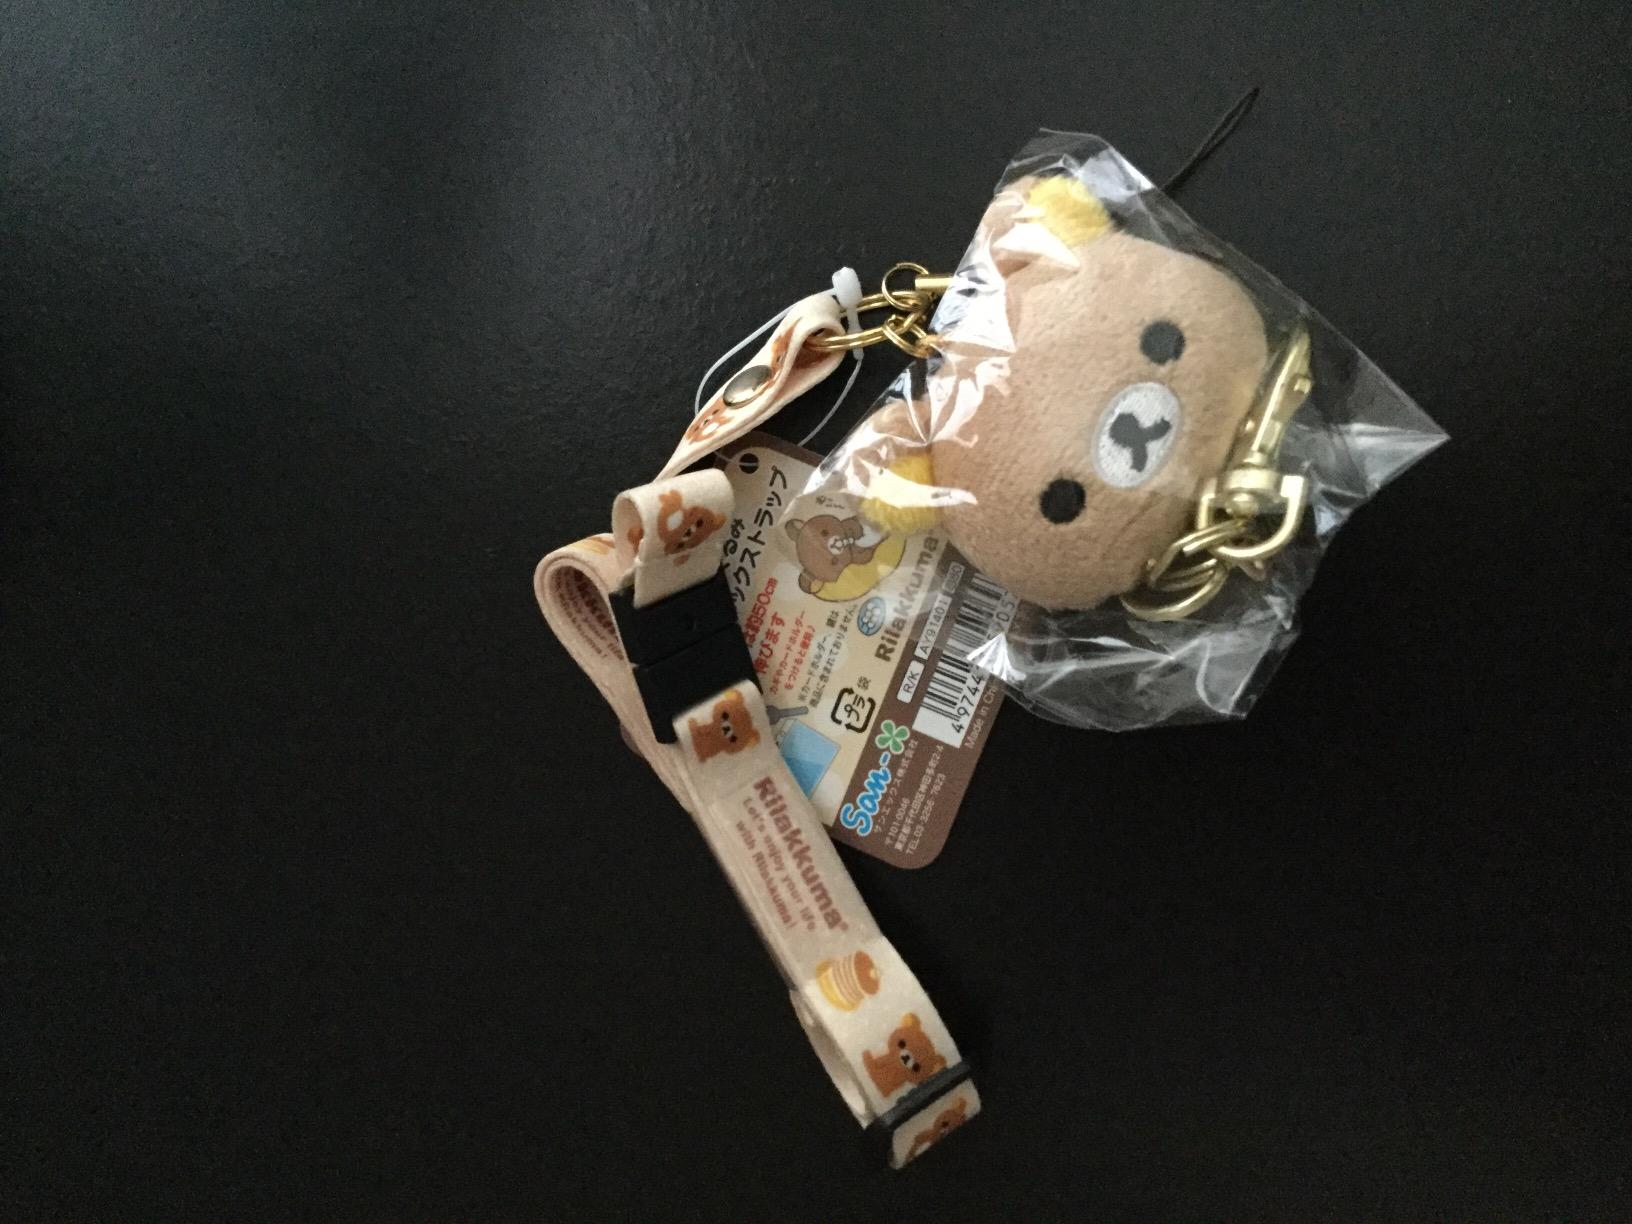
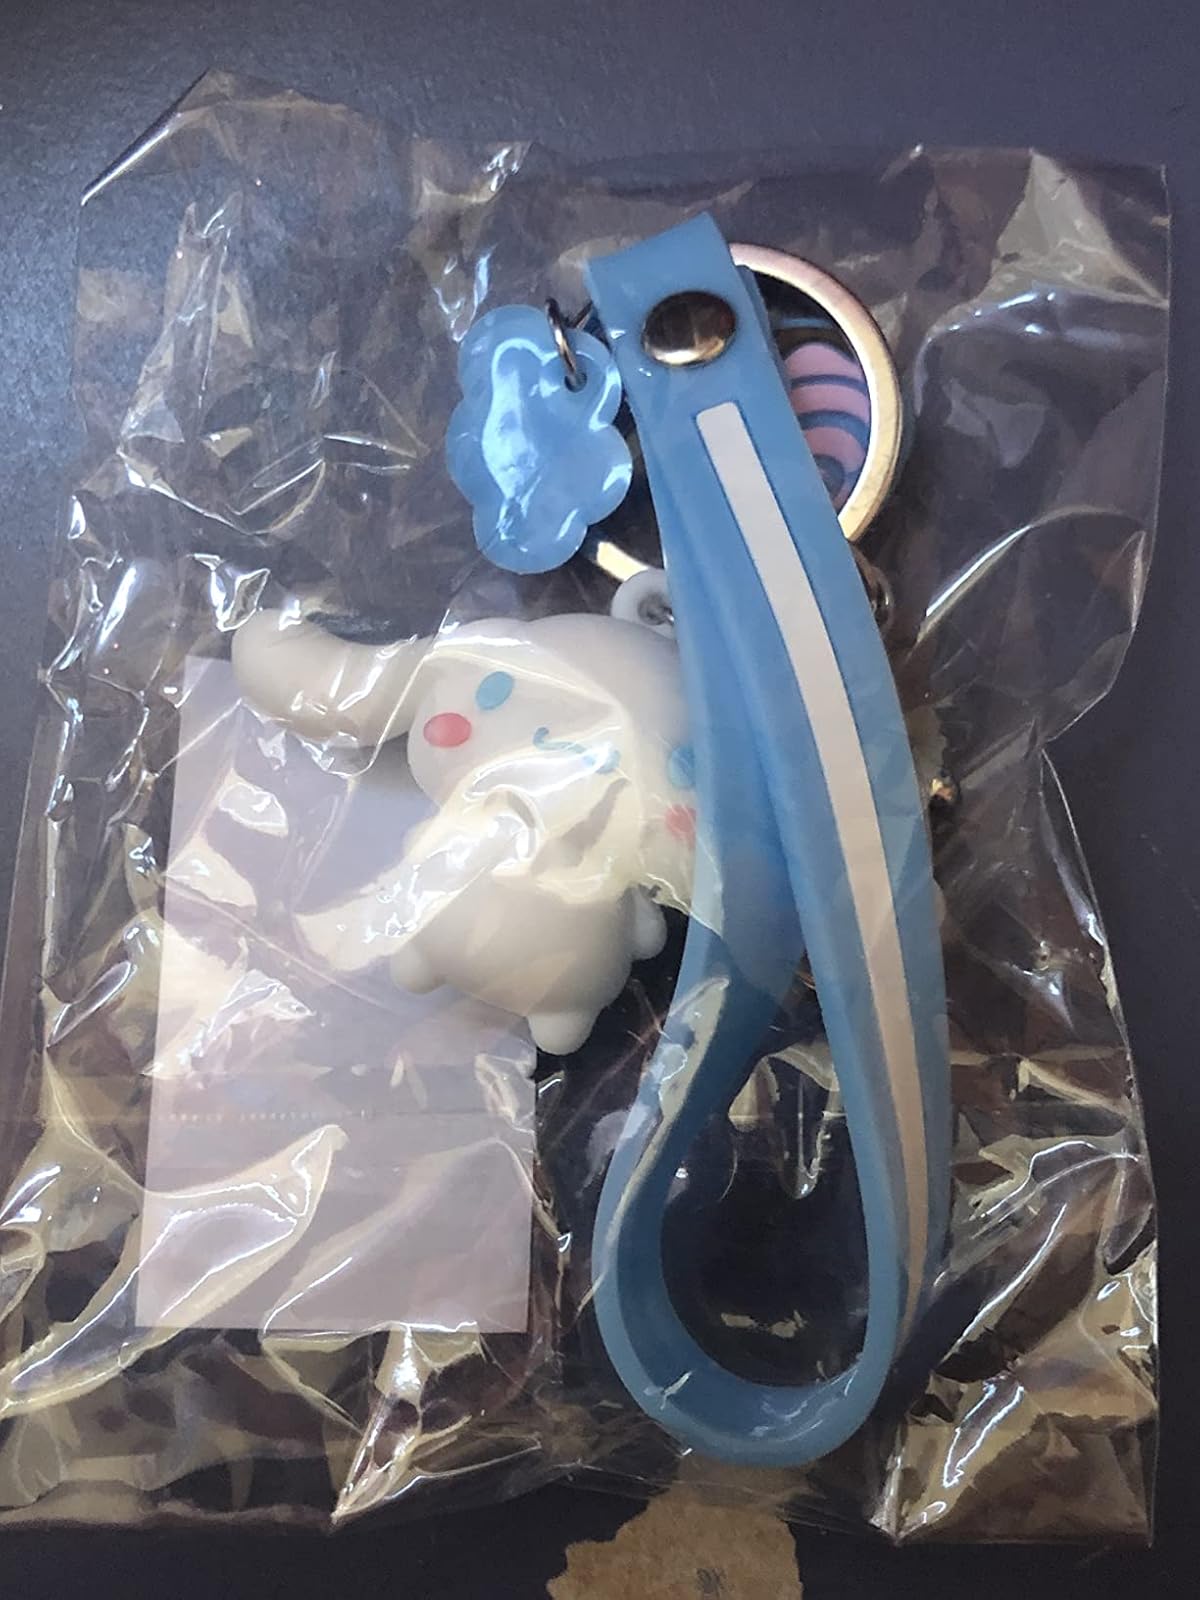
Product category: accessories_keychain
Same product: no